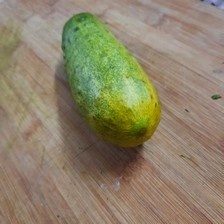
Label: cucumber